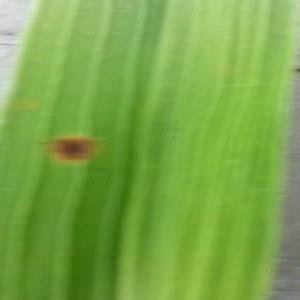
Disease: Brownspot